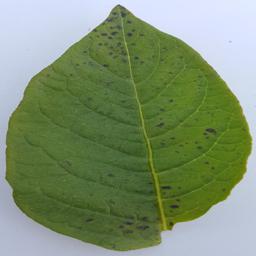
Etiqueta: Tizon_Temprano